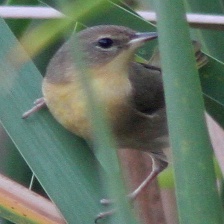
Species: ALTAMIRA YELLOWTHROAT
Scientific name: GEOTHLYPIS FLAVOVELATA